Jean Nageotte

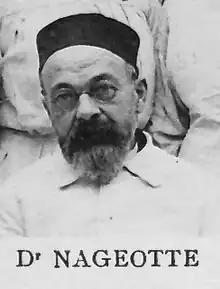
Jean Nageotte

Jean Nageotte (8 February 1866 – 22 July 1948) was a French neuroanatomist born in Dijon.